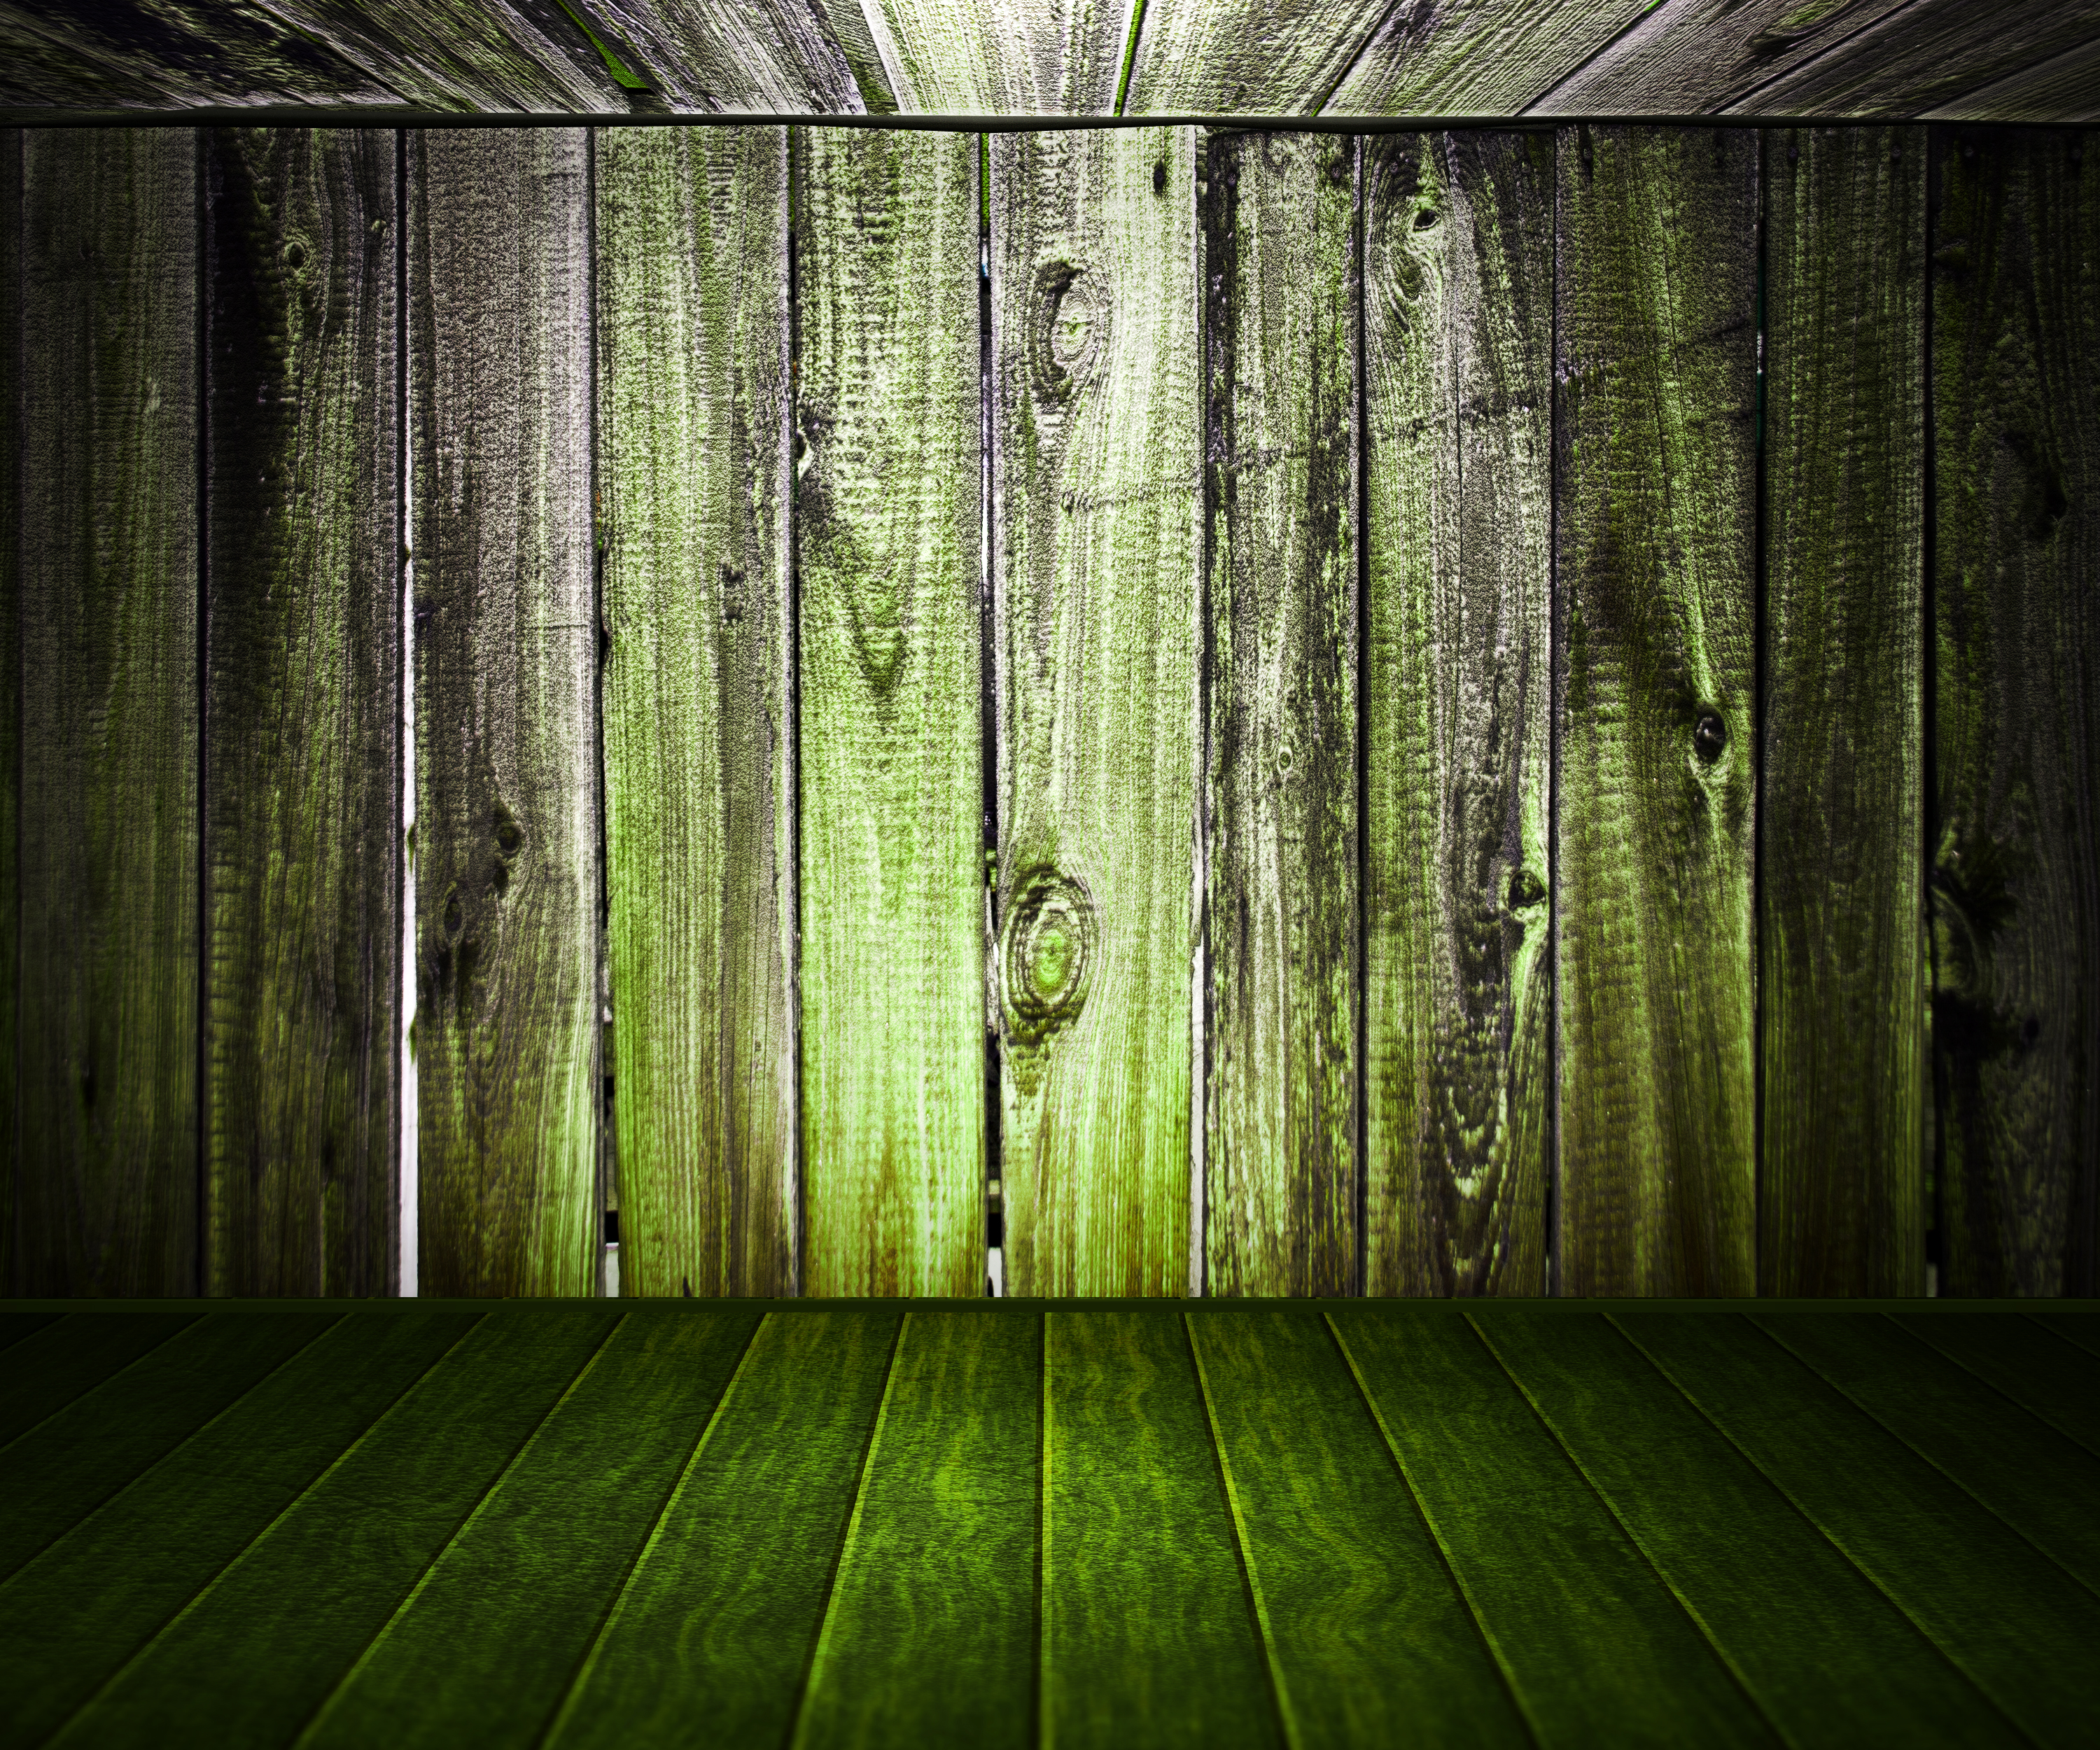
interior, background, room, floor, texture, indoor, wall, pattern, design, old, space, home, concrete, building, backdrop, gray, grunge, cement, art, apartment, dark, rural, wood, place, plank, material, wooden, vintage, country, retro, aged, textured, brown, hard, decay, rusty, stained, dull, timber, frame, template, stain, brick, illustration, house, rough, grime, fracture, terrible, rectangle, sunlight, grass, line, terrestrial plant, Tints and shades, natural landscape, hardwood, symmetry, darkness, forest, glass, flooring, metal, wood stain, shadow, trunk, still life photography, daylighting, ceiling